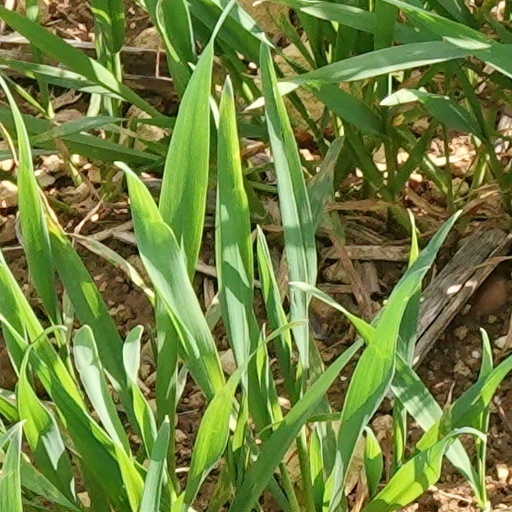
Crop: wheat